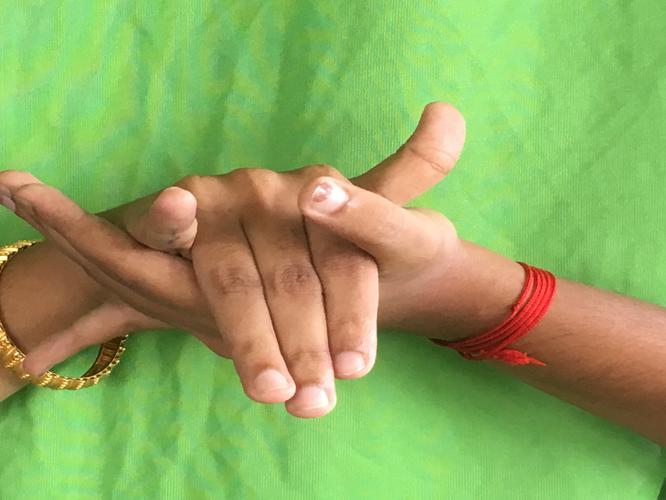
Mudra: Kurma
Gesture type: double_hand